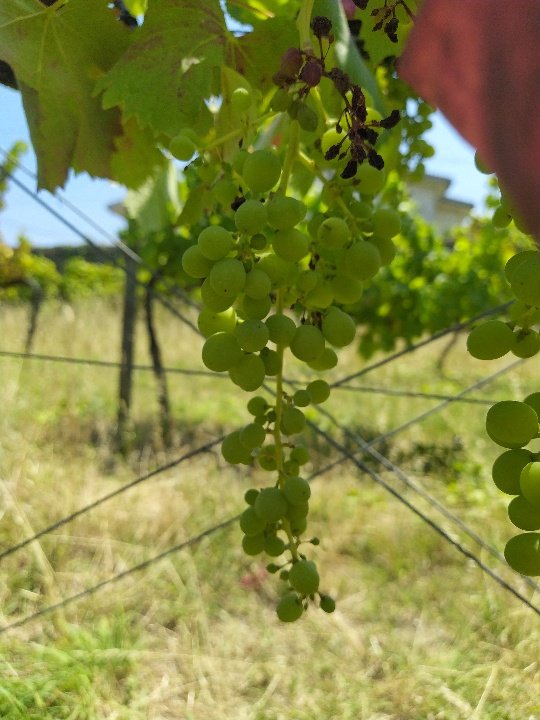
Berries visible: 63
Grape clusters: 3